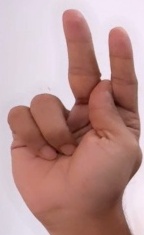
ASL sign: K